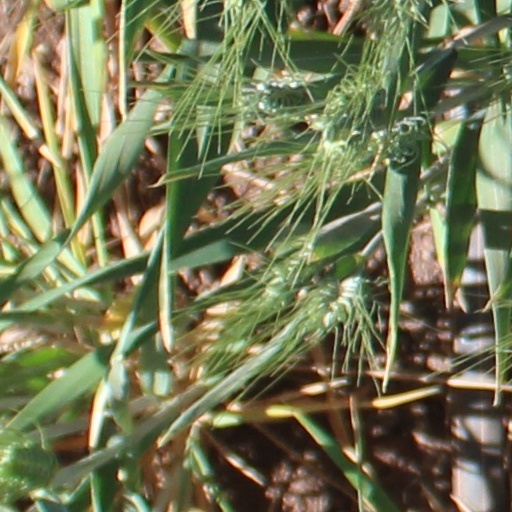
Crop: wheat